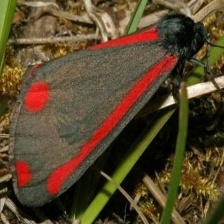
Species: CINNABAR MOTH